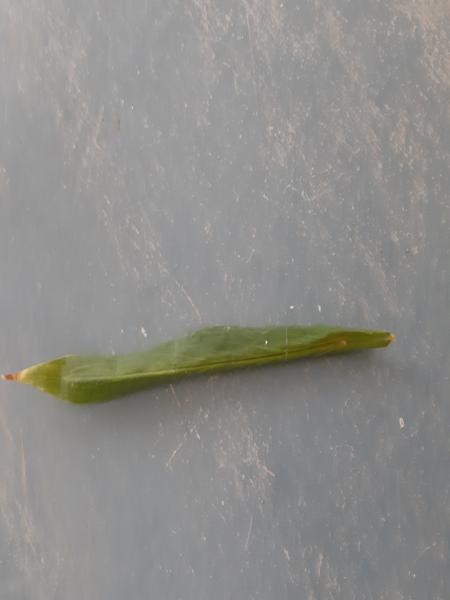
Plant: Ginger